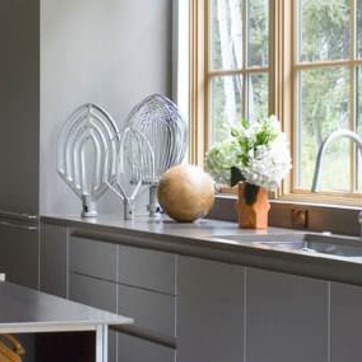
Material: food